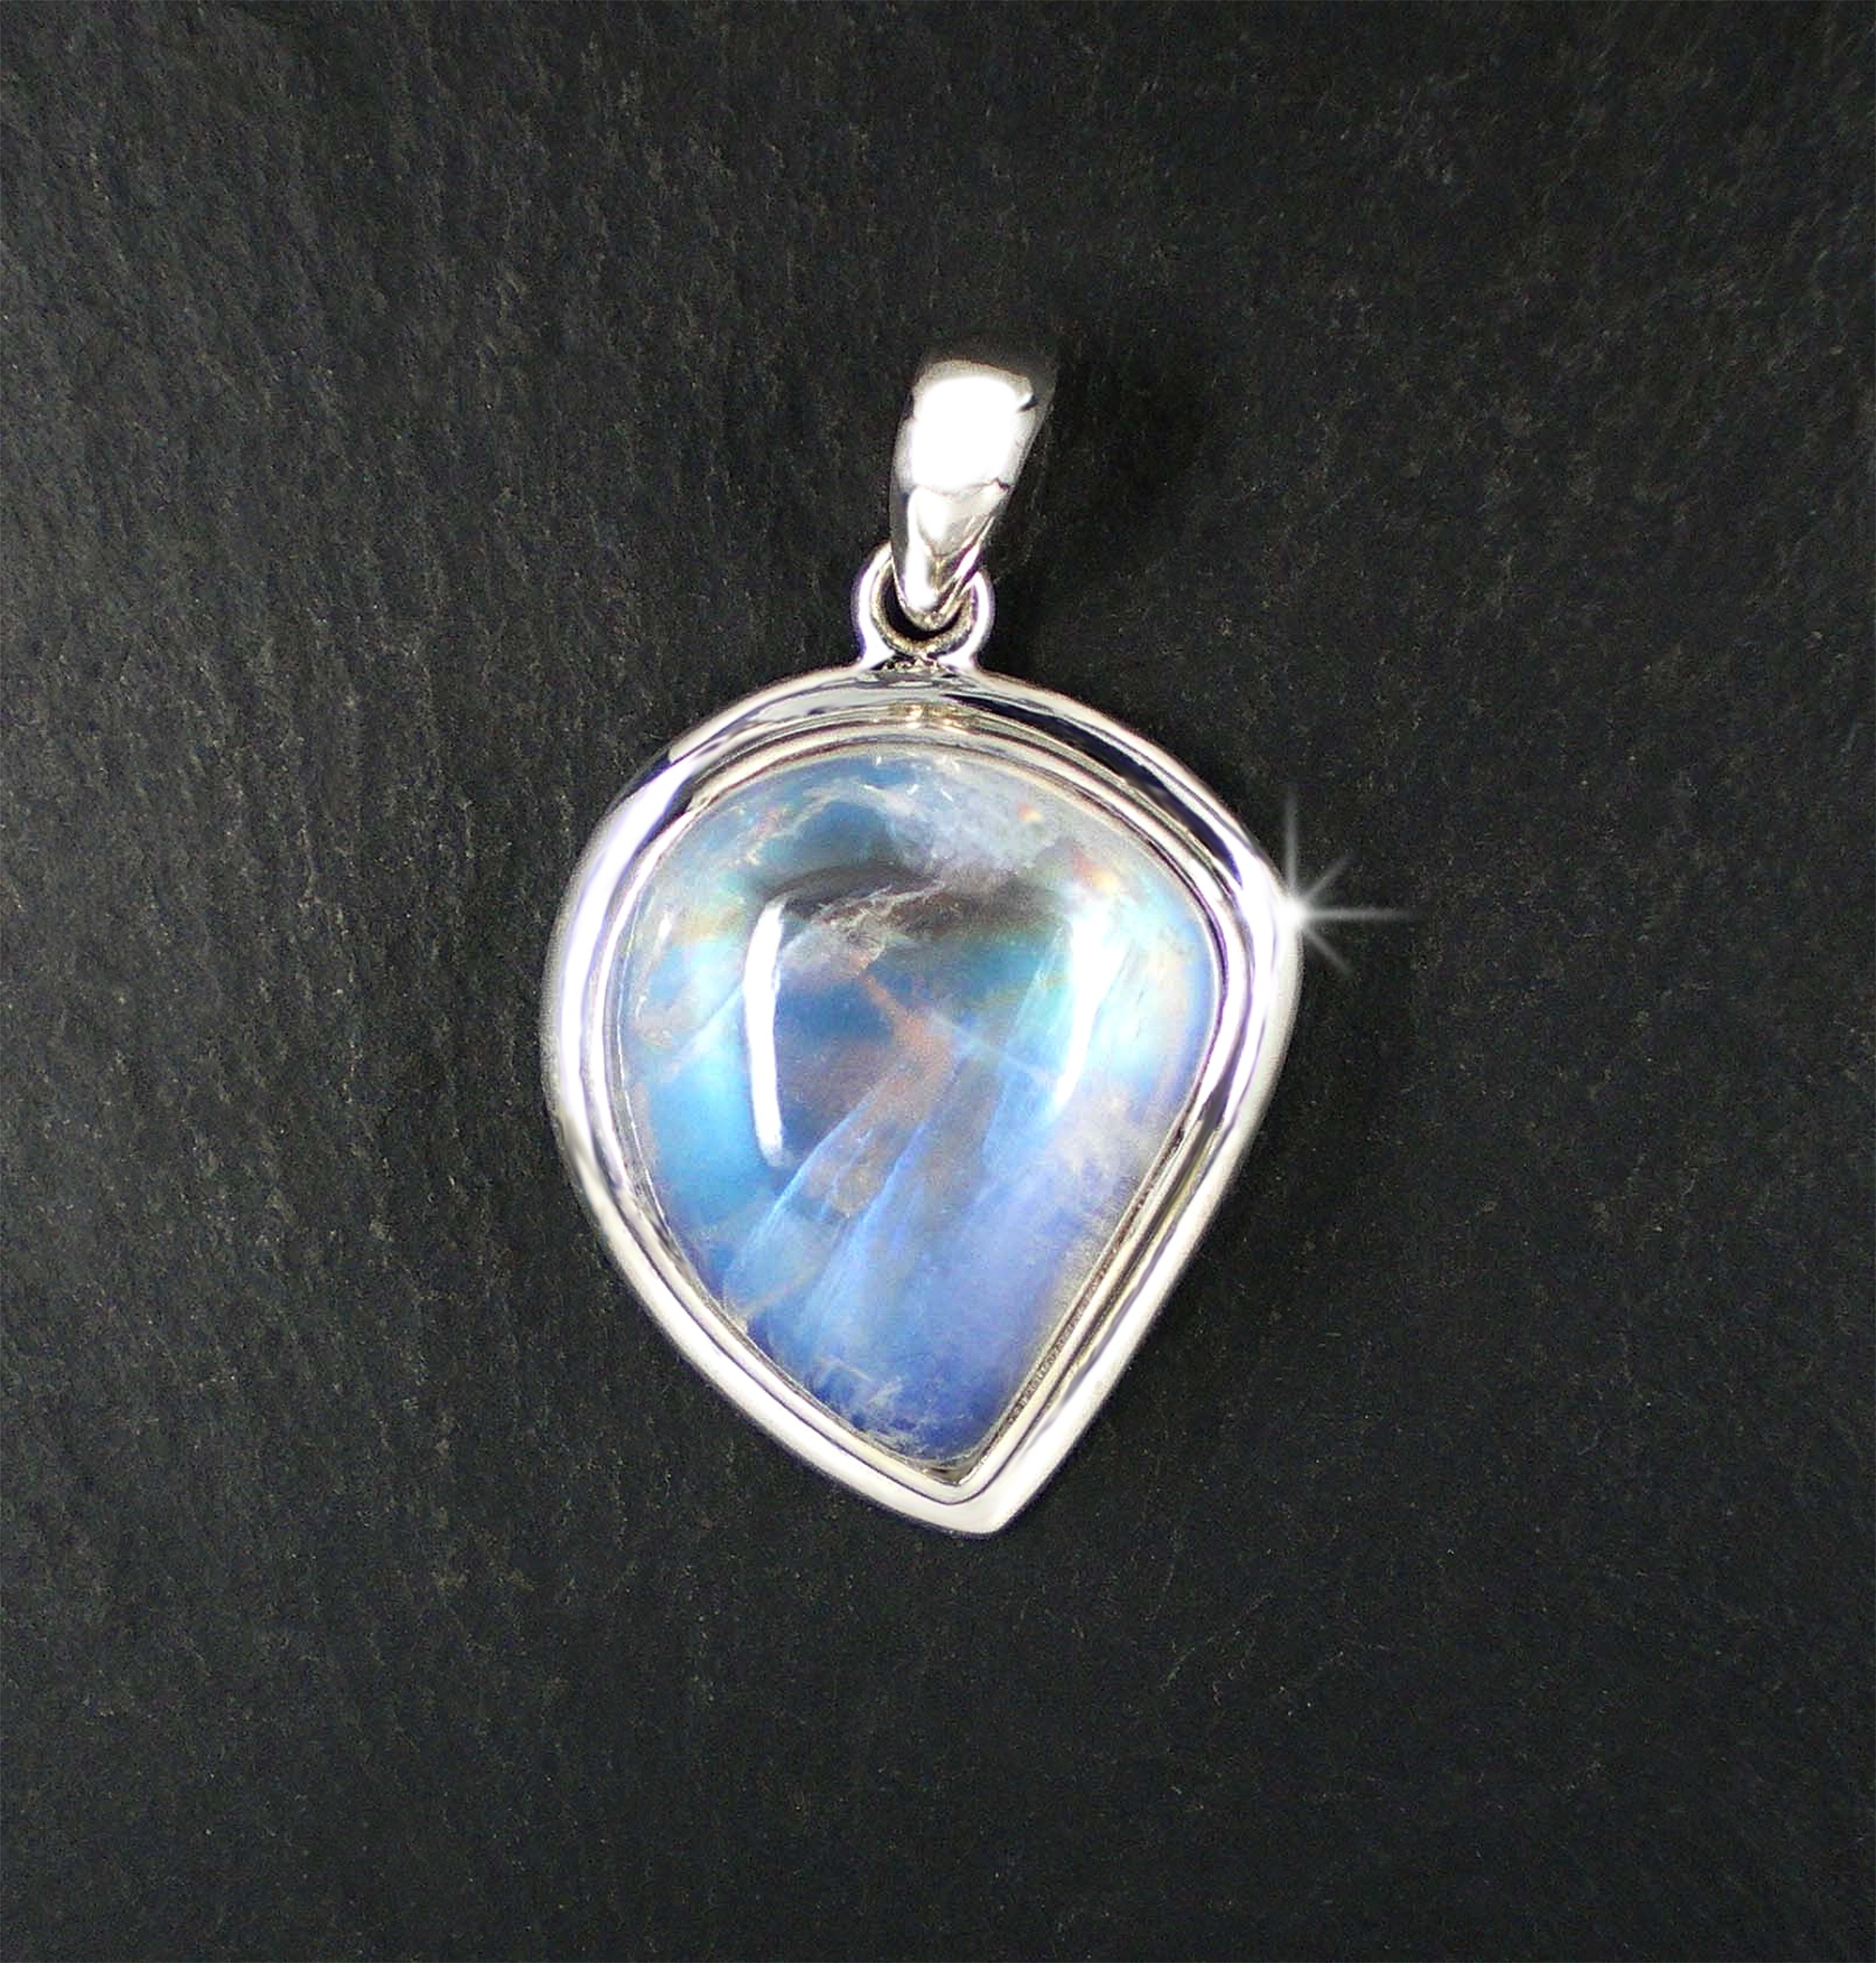
white, ground, heart, heart shaped, jewellery, silver, violet, gem, shimmer, gemstone, polished, trailers, bluish, pendant, moonstone, locket, silver jewelry, fashion accessory, adulareszenz